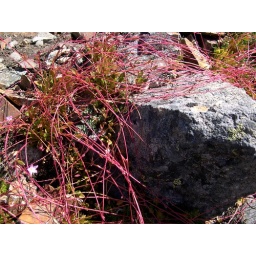
a curious tangle of pink stems; these plants can be common in certain areas that are higher and dry